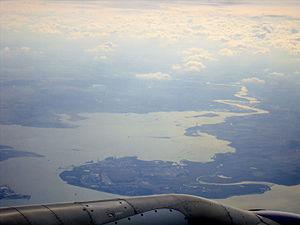
L'île de Grain est une île située à l'ouest de la péninsule de Hoo et à l'est de Londres au bord droit de l'estuaire de la Tamise.